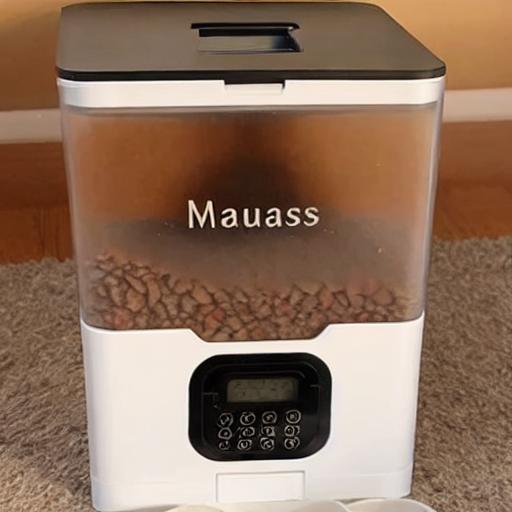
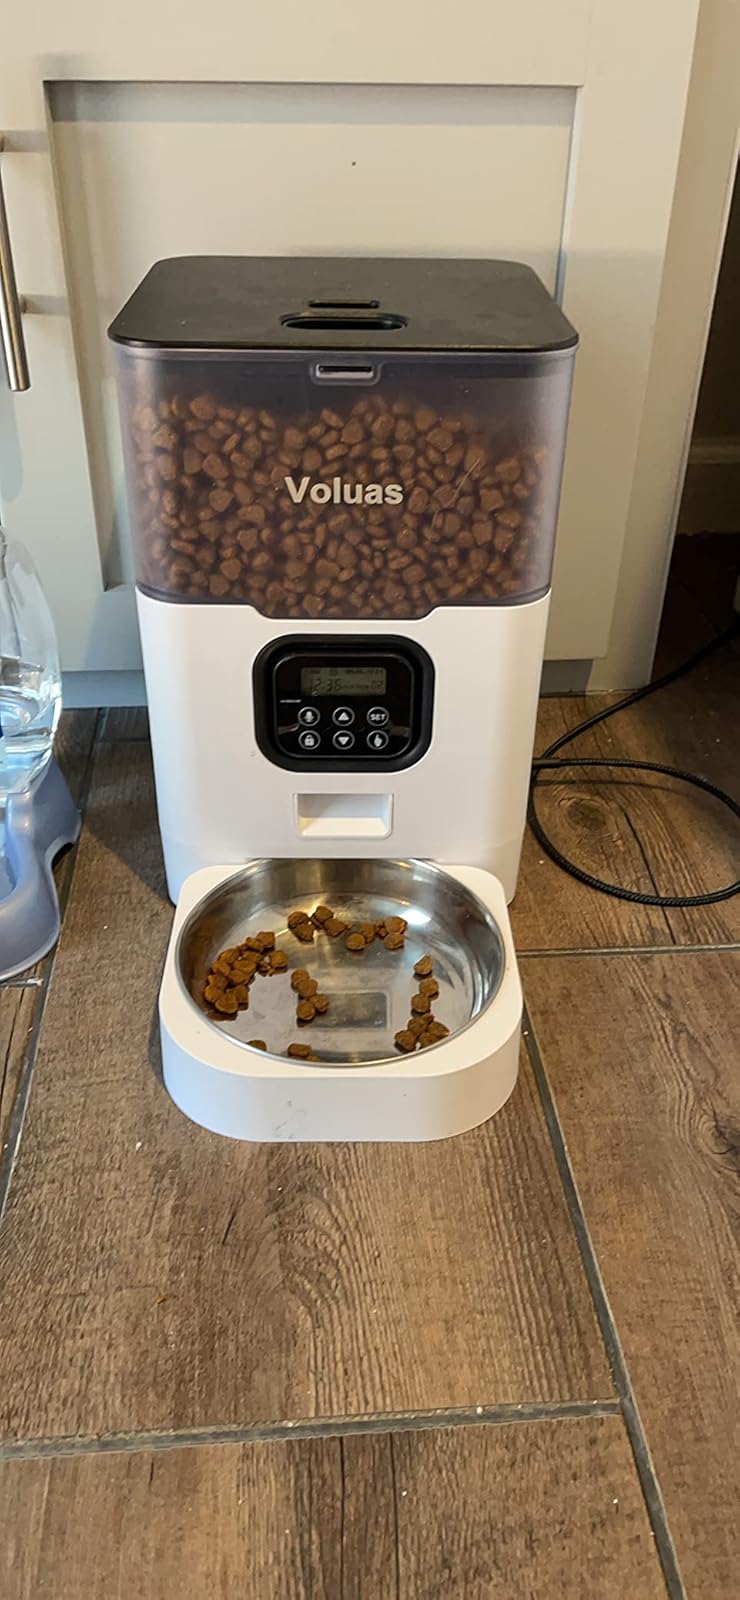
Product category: items_feeder
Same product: no